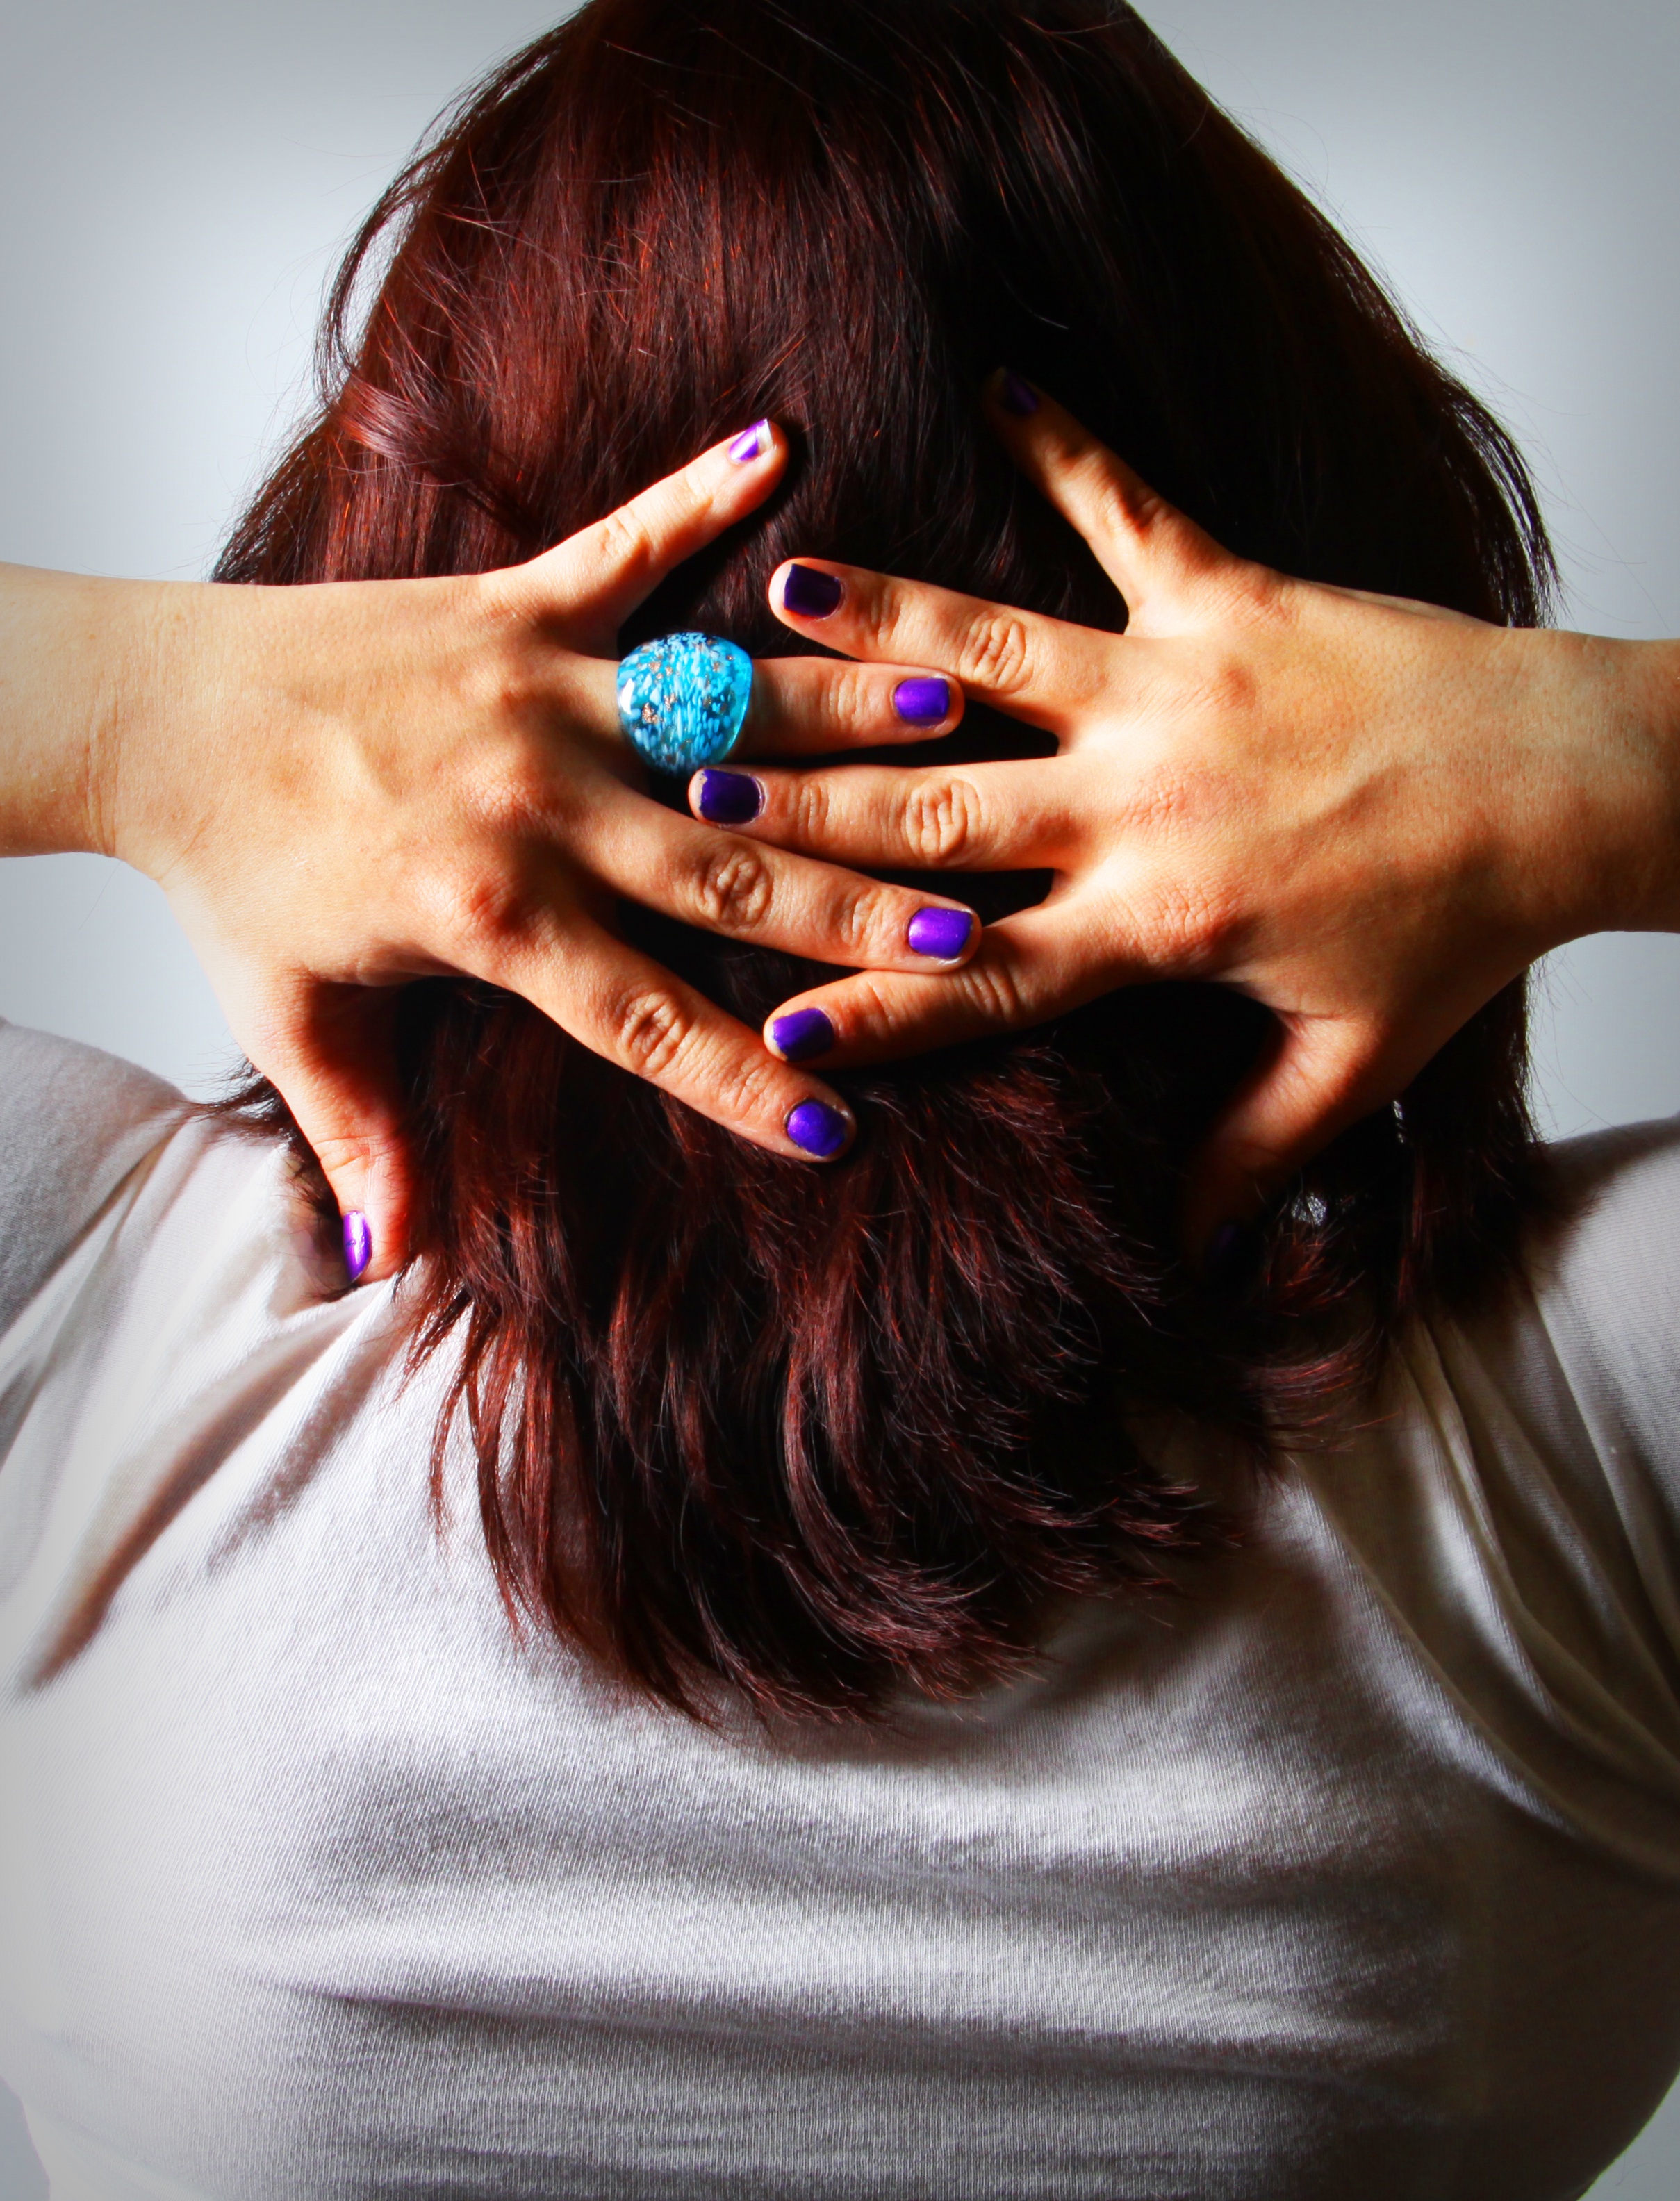
hand, person, girl, woman, hair, photography, portrait, model, red, color, black, ear, hairstyle, human body, eye, glasses, head, photograph, skin, beauty, organ, emotion, interaction, photo shoot, sense